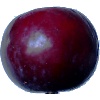
Label: Plum 2